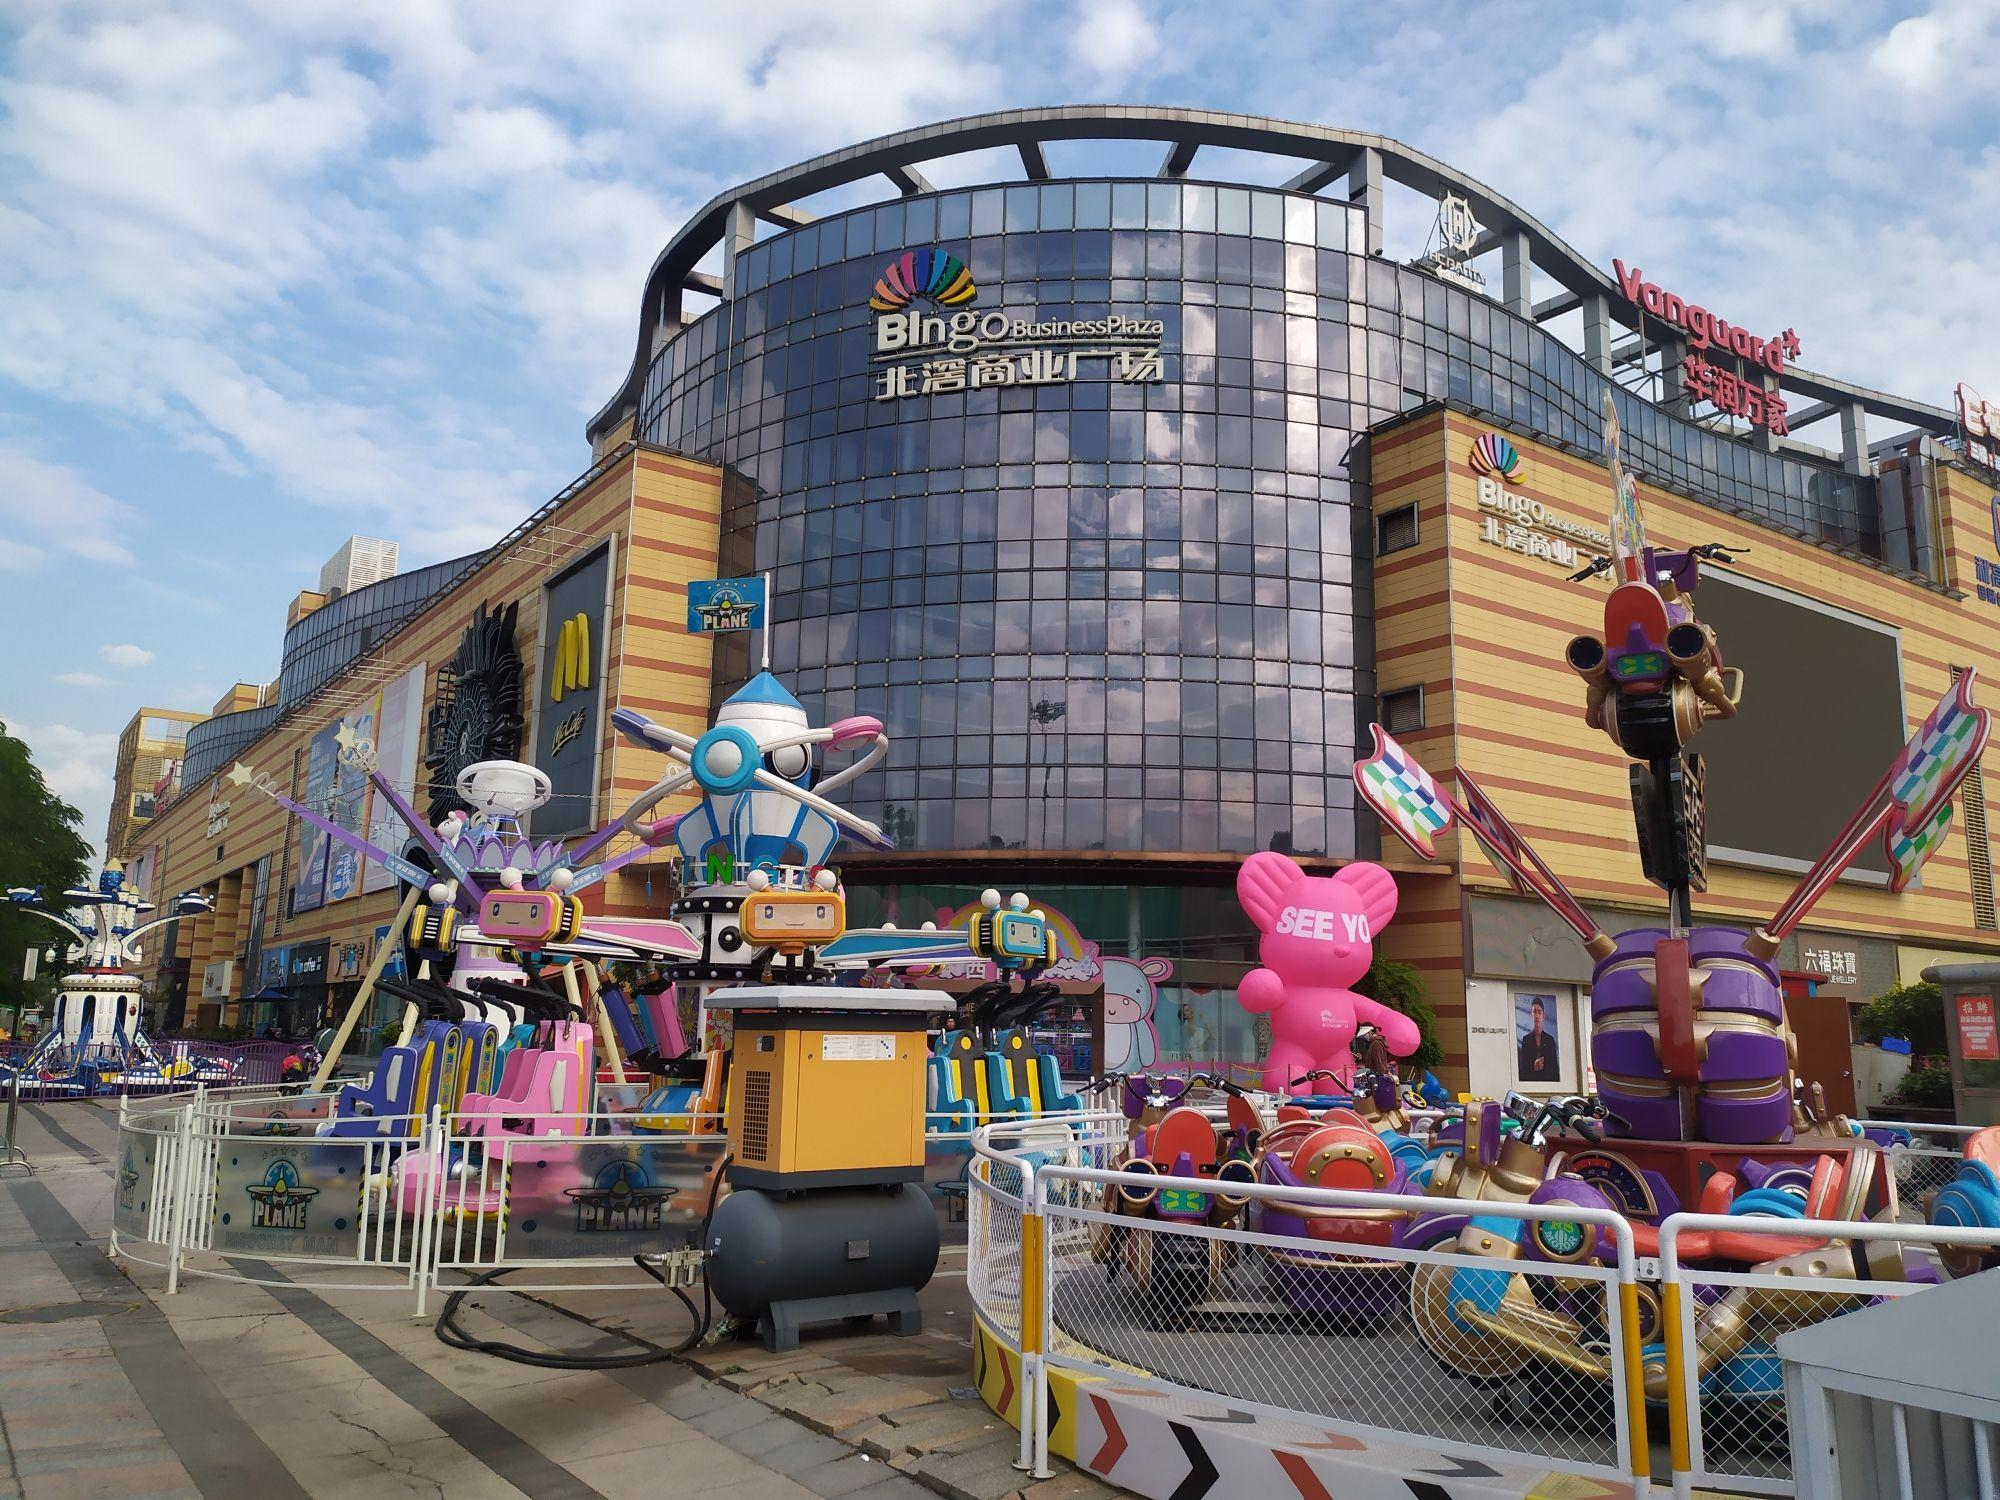
地标名称：北滘商业广场
所在城市：佛山市·顺德区